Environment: real
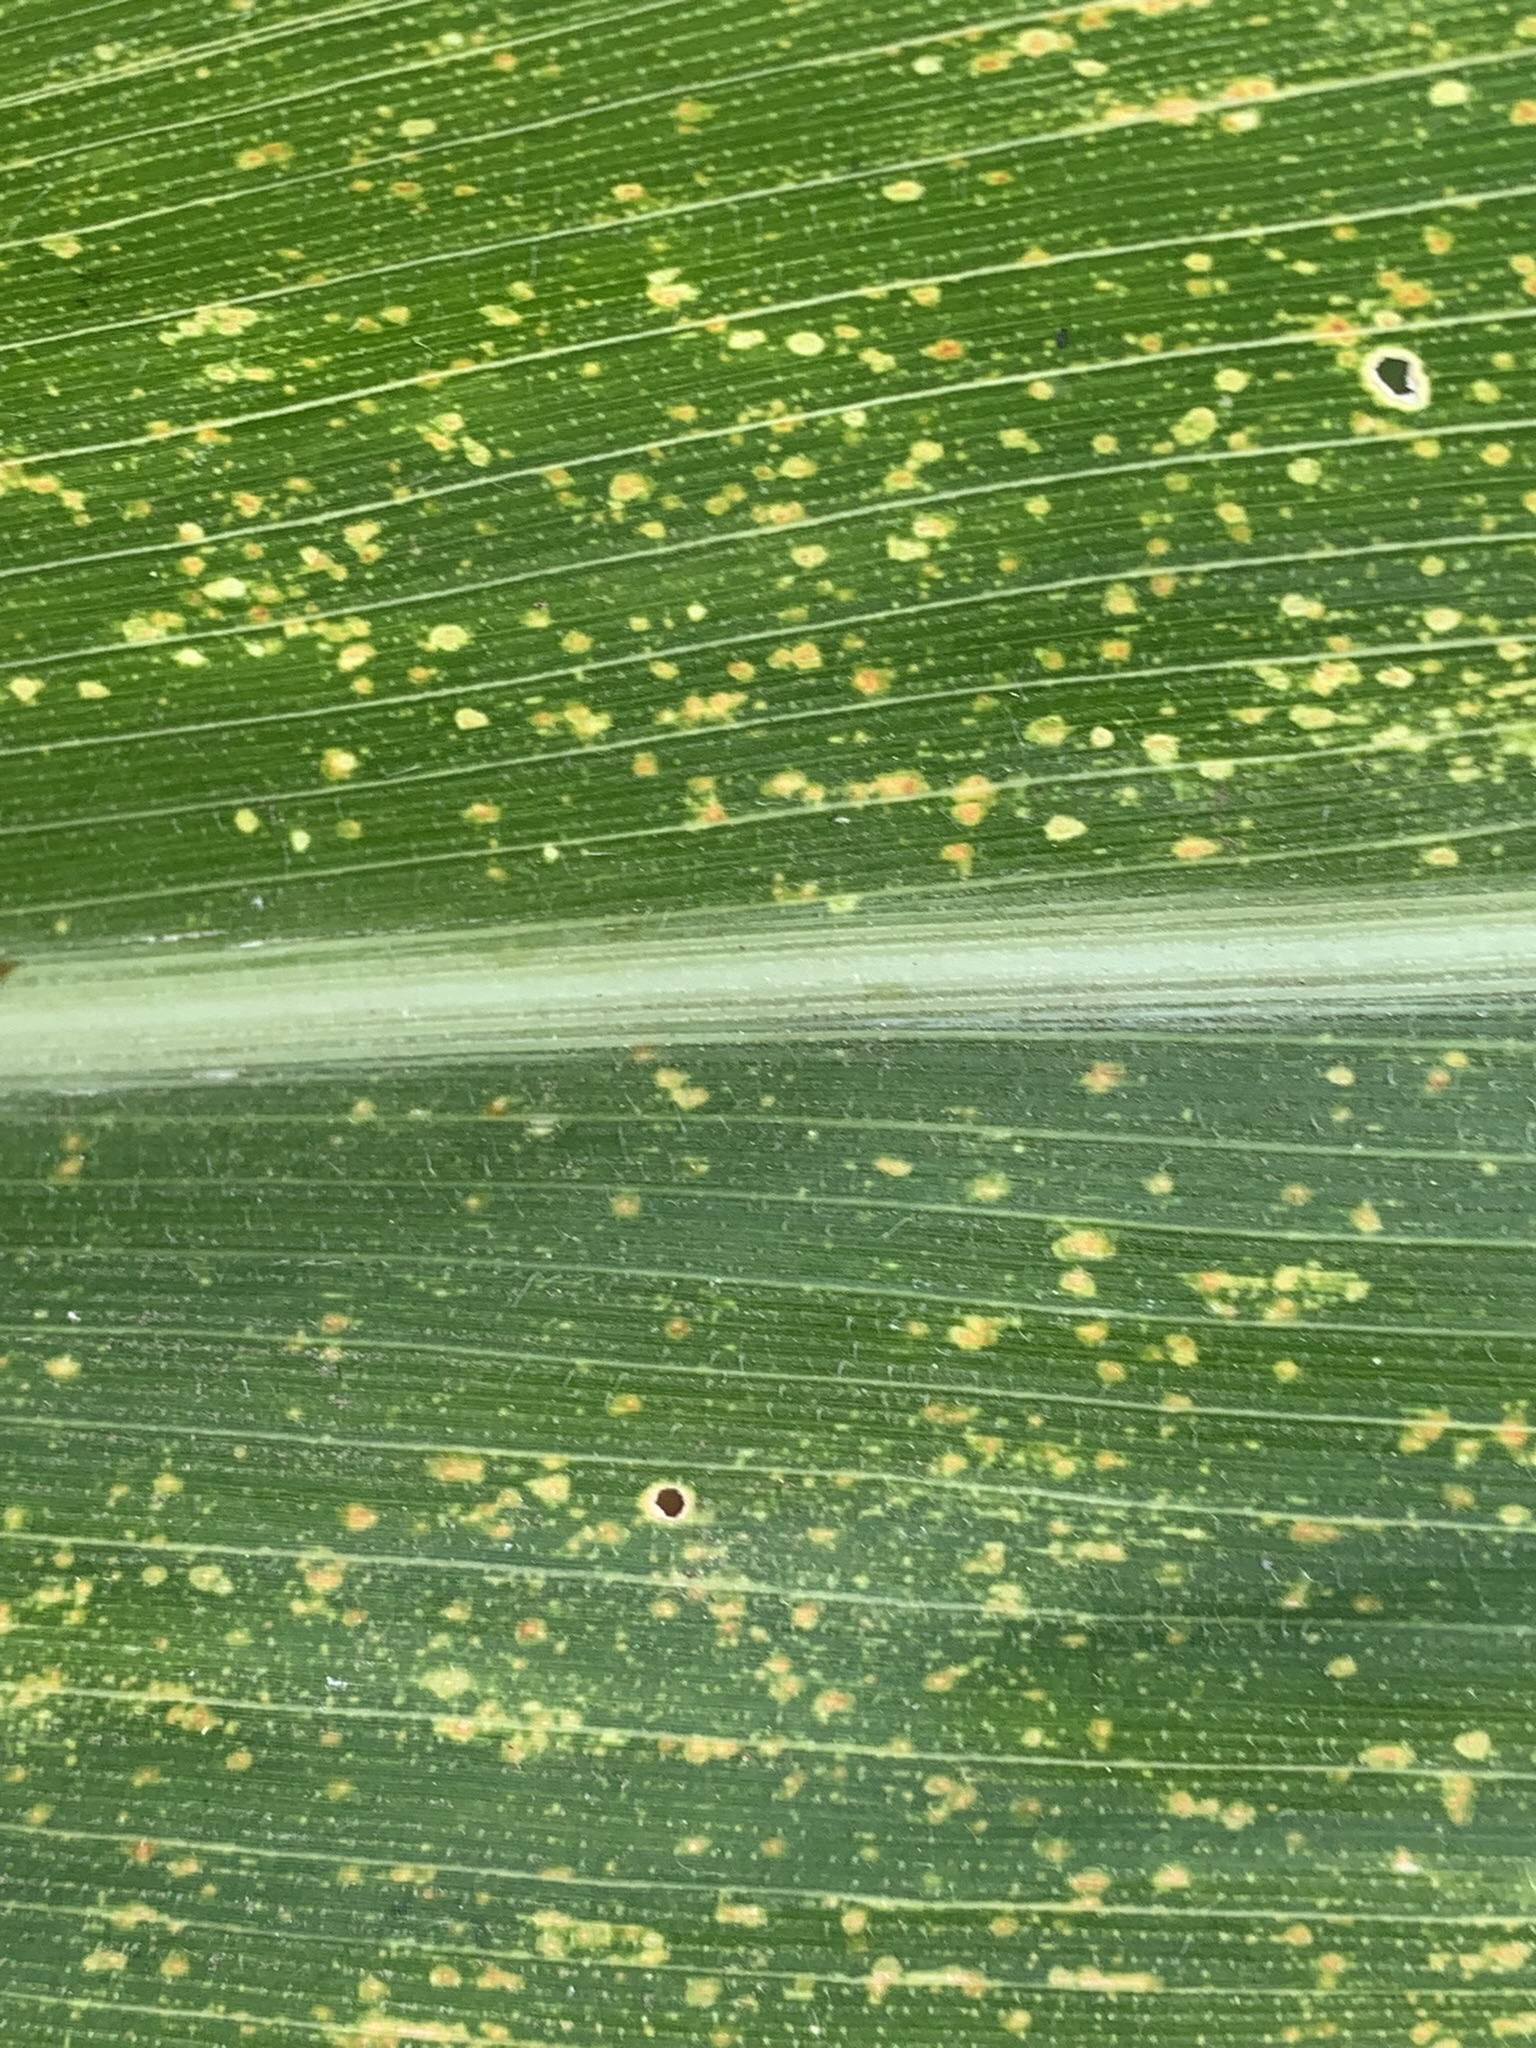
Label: lethal_necrosis